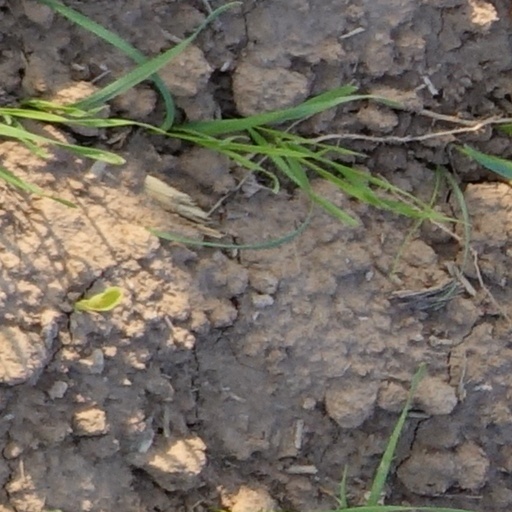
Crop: wheat